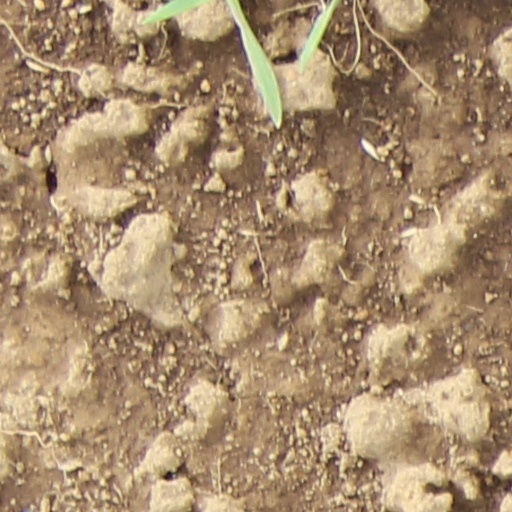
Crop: wheat